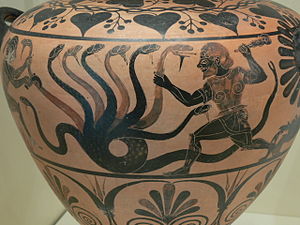
Hydra (mytologi) / Herkules og hydraen i kunst
Hydra er et kæmpe-søuhyre i den græske mytologi. Hydra kaldes også Uhyret fra Lerna.